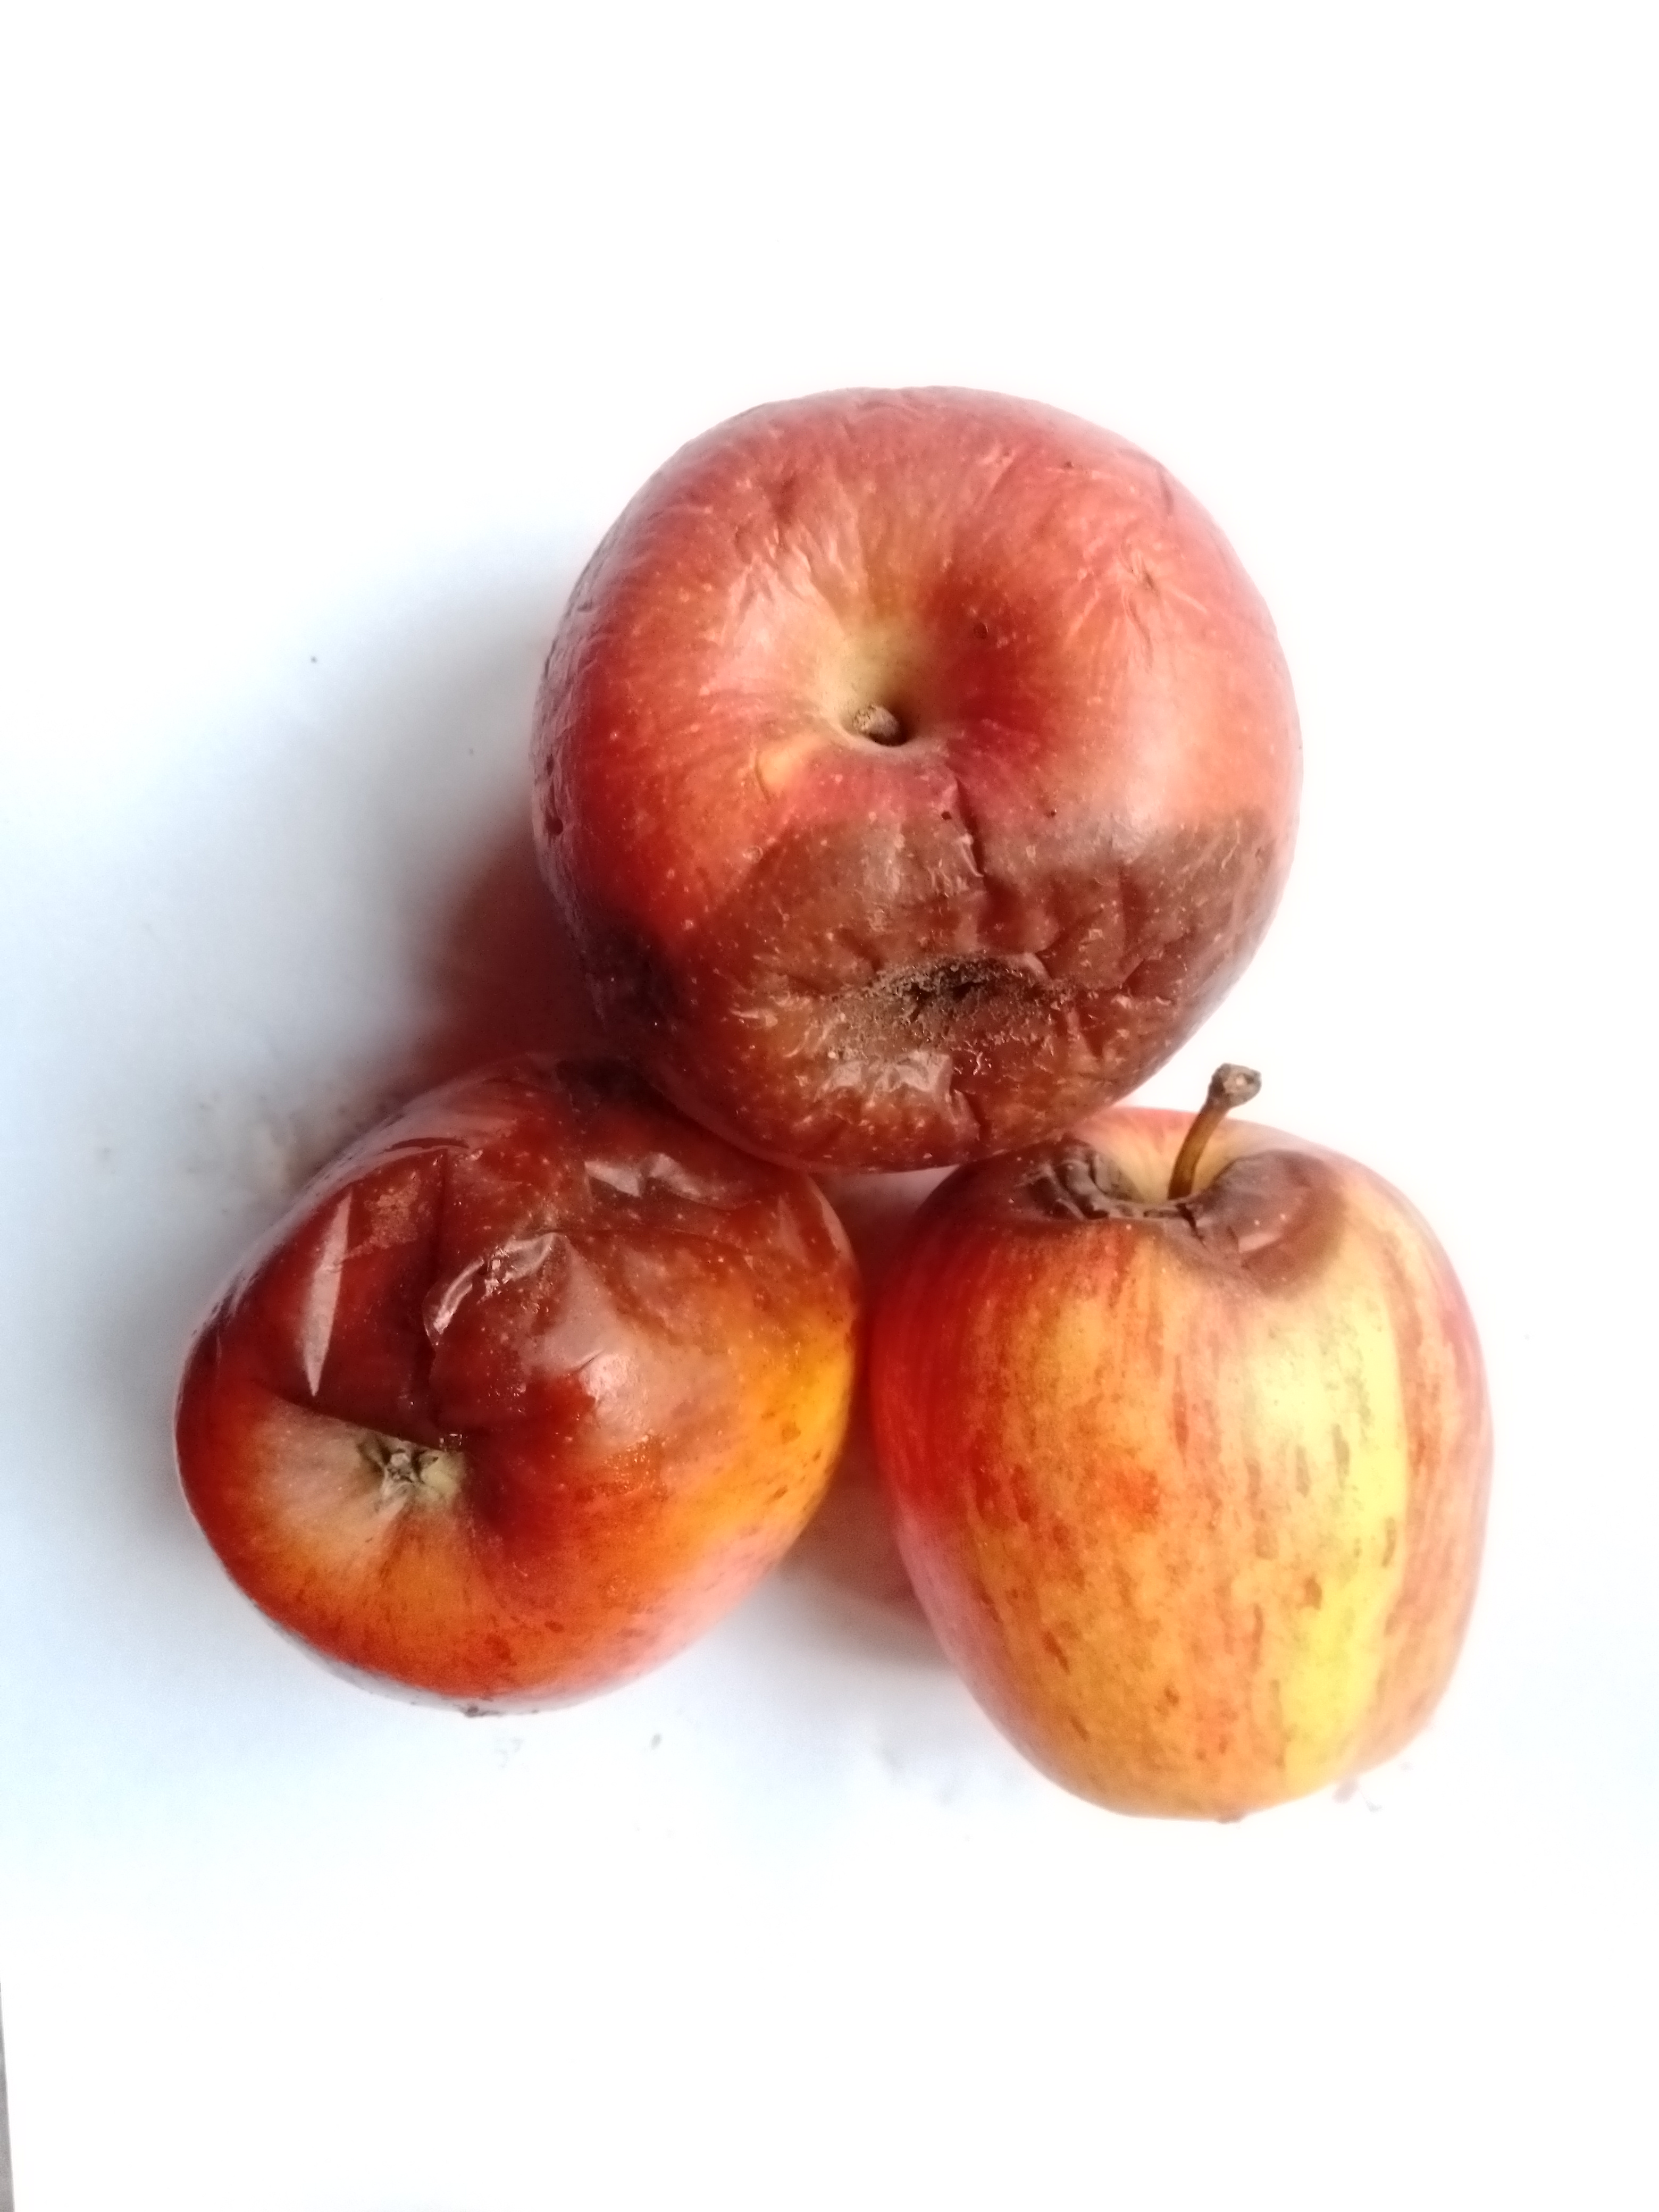
Fruit: apple
Condition: rotten